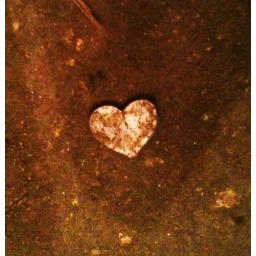
iPhone photo of heart for 365.I found this muddy heart on the floor in a barn at the Museum of Kent Life.